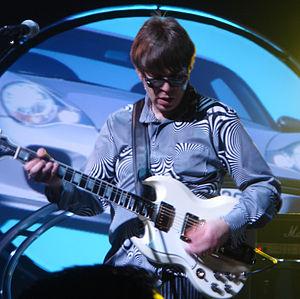
Elliot Easton, né le 18 décembre 1953 est un guitariste américain.